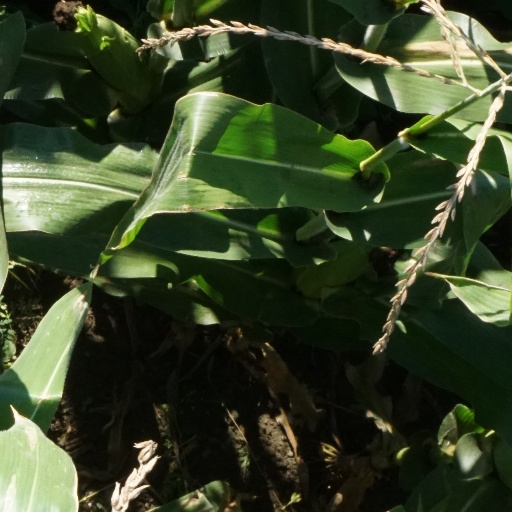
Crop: maize; corn